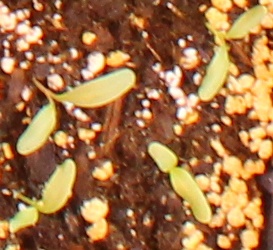
Label: Sugar beet